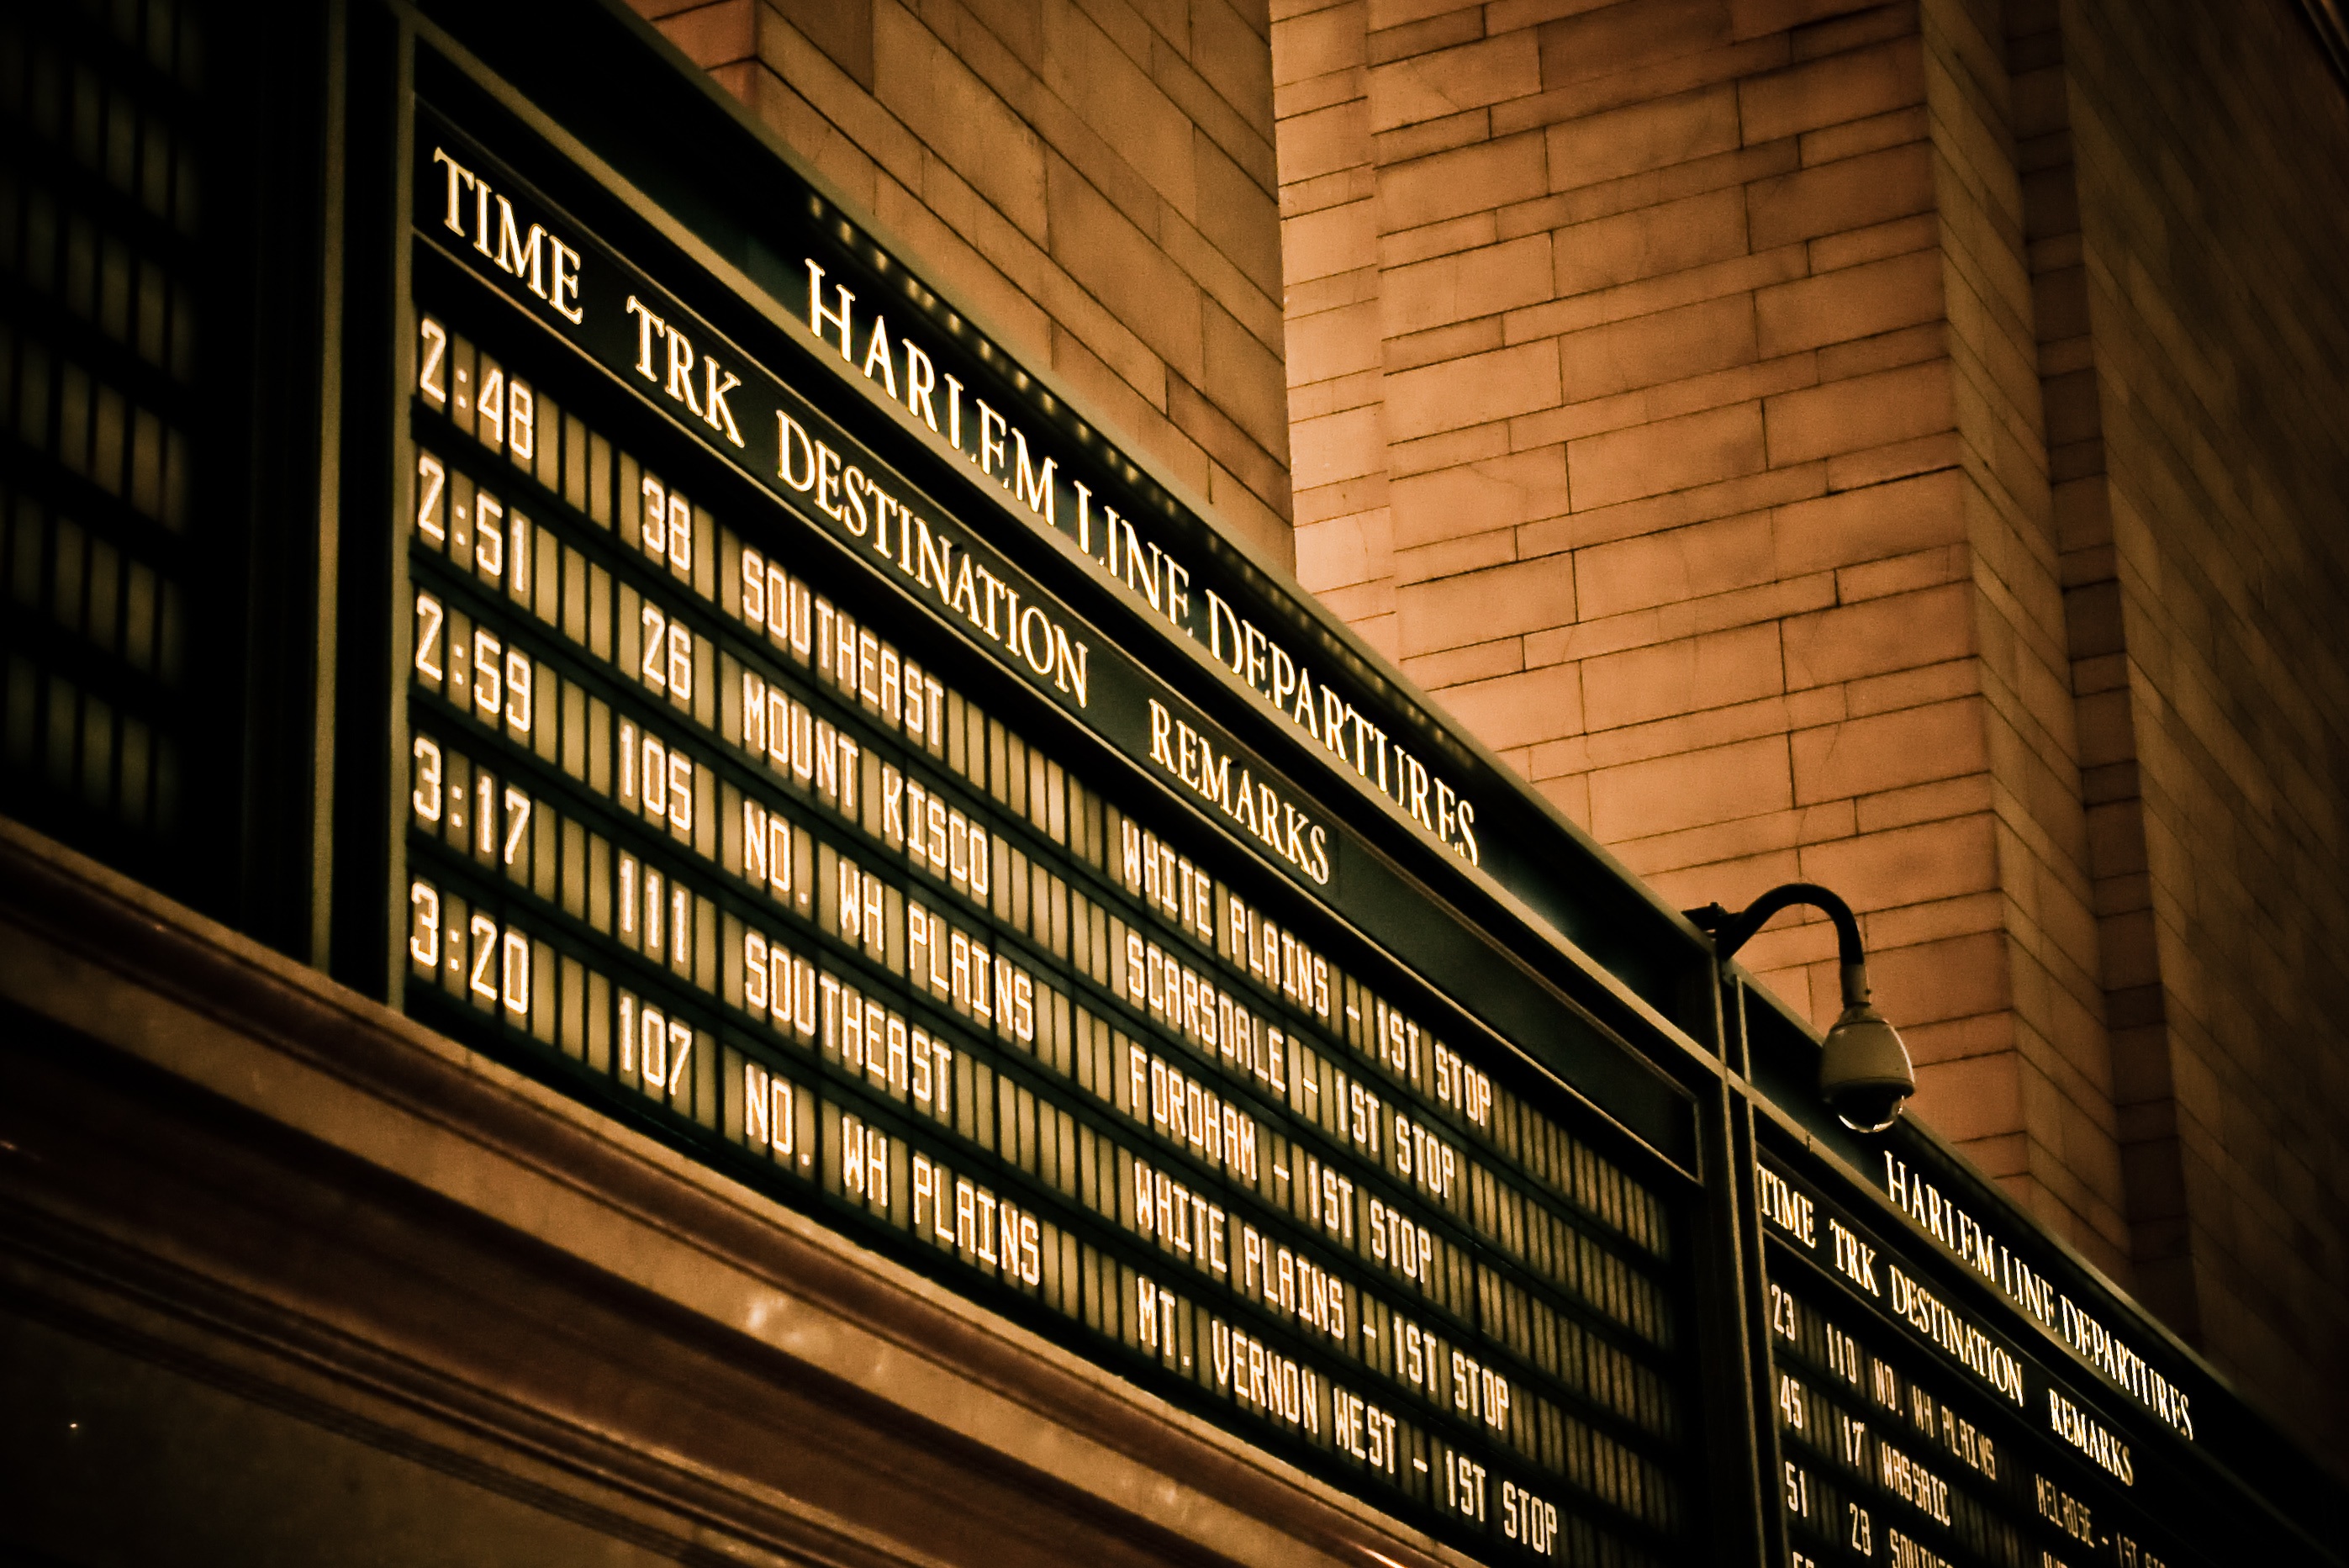
light, architecture, wood, night, wall, darkness, interior design, shape, window covering